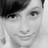
Emotion: happy